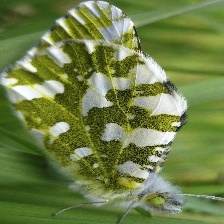
Species: LARGE MARBLE
Butterfly family (ImageNet category): cabbage_butterfly